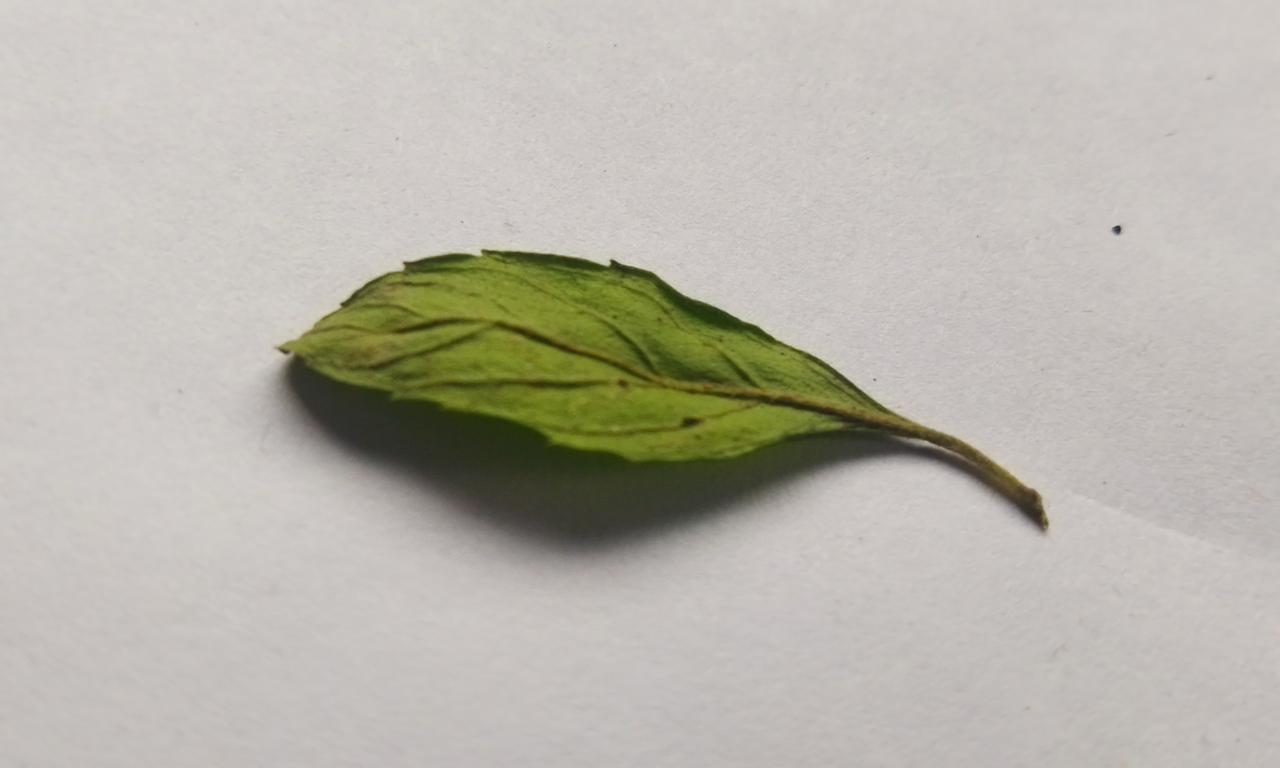
Label: Fresh